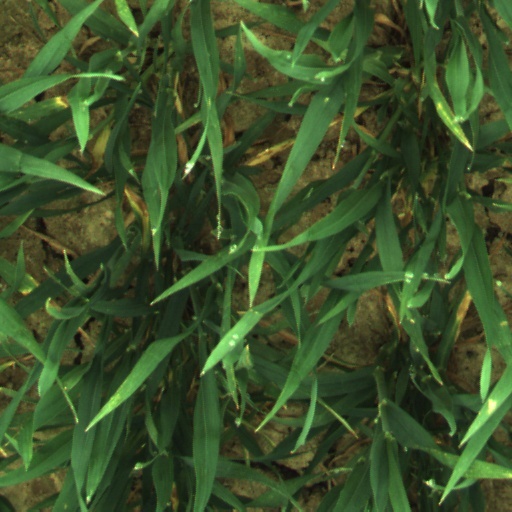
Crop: wheat